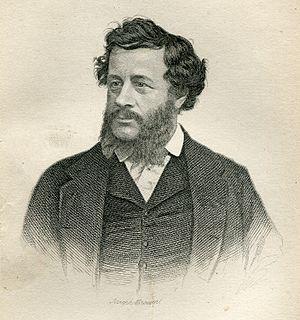
Charles Elmé Francatelli est un cuisinier britanno-italien connu pour ses livres de cuisine populaires à l'époque victorienne, dont The Modern Cook.